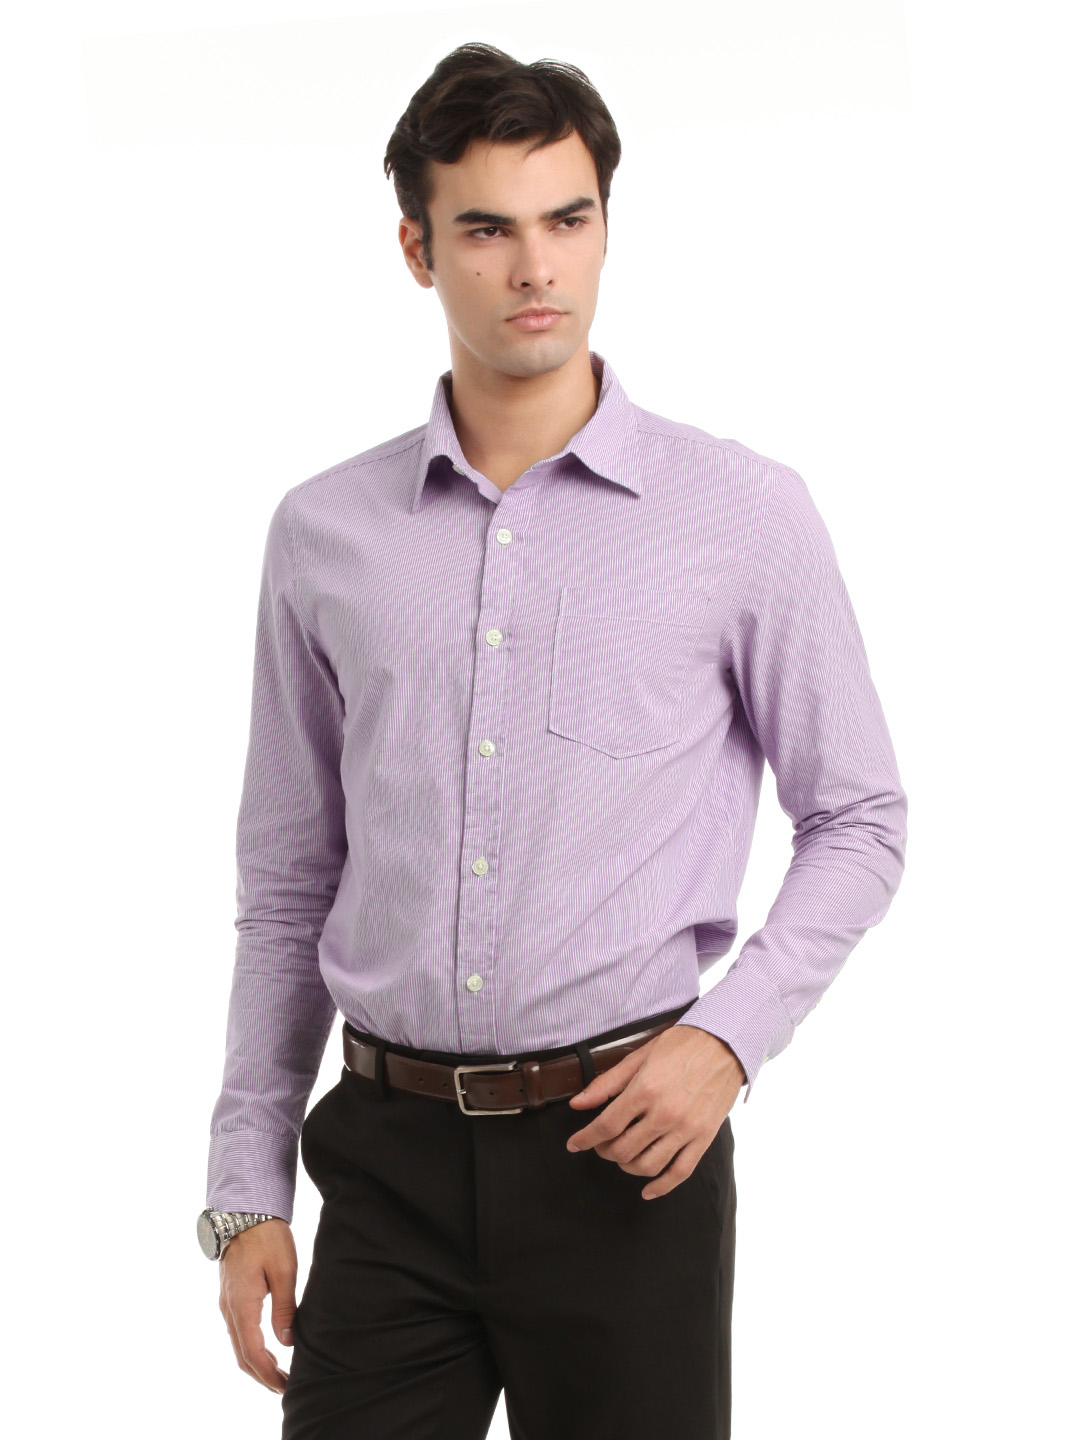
Myntra Men Lavender Striped Shirt
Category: Apparel / Topwear / Shirts
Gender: Men
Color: Lavender
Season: Summer 2012
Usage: Formal